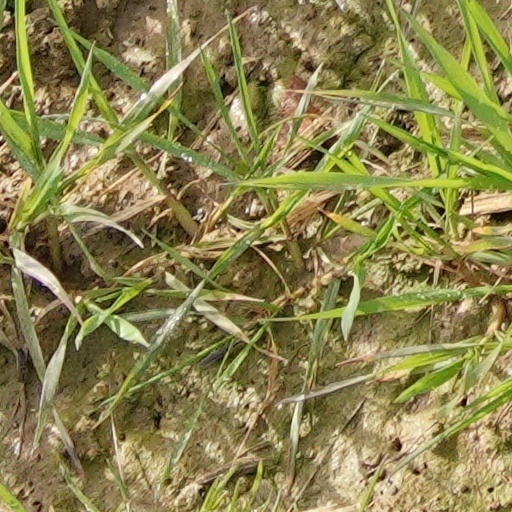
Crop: wheat